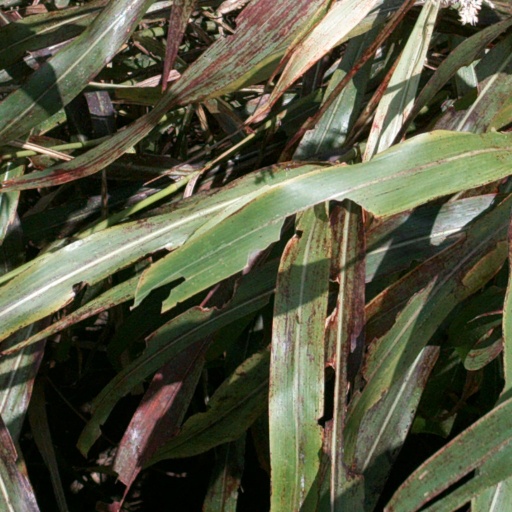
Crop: sorghum